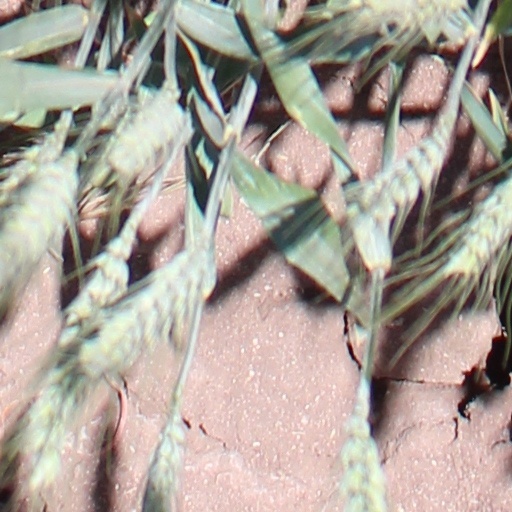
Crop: wheat